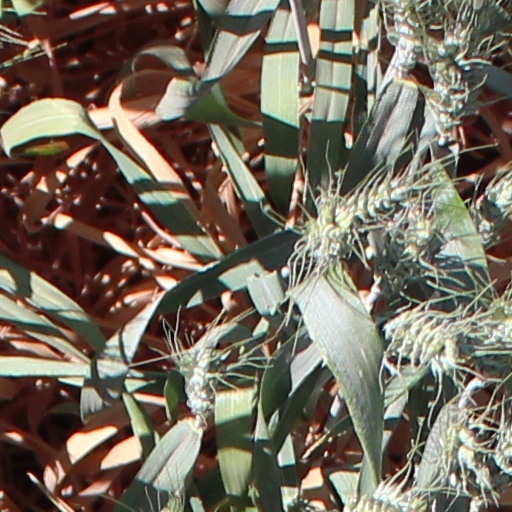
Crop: wheat